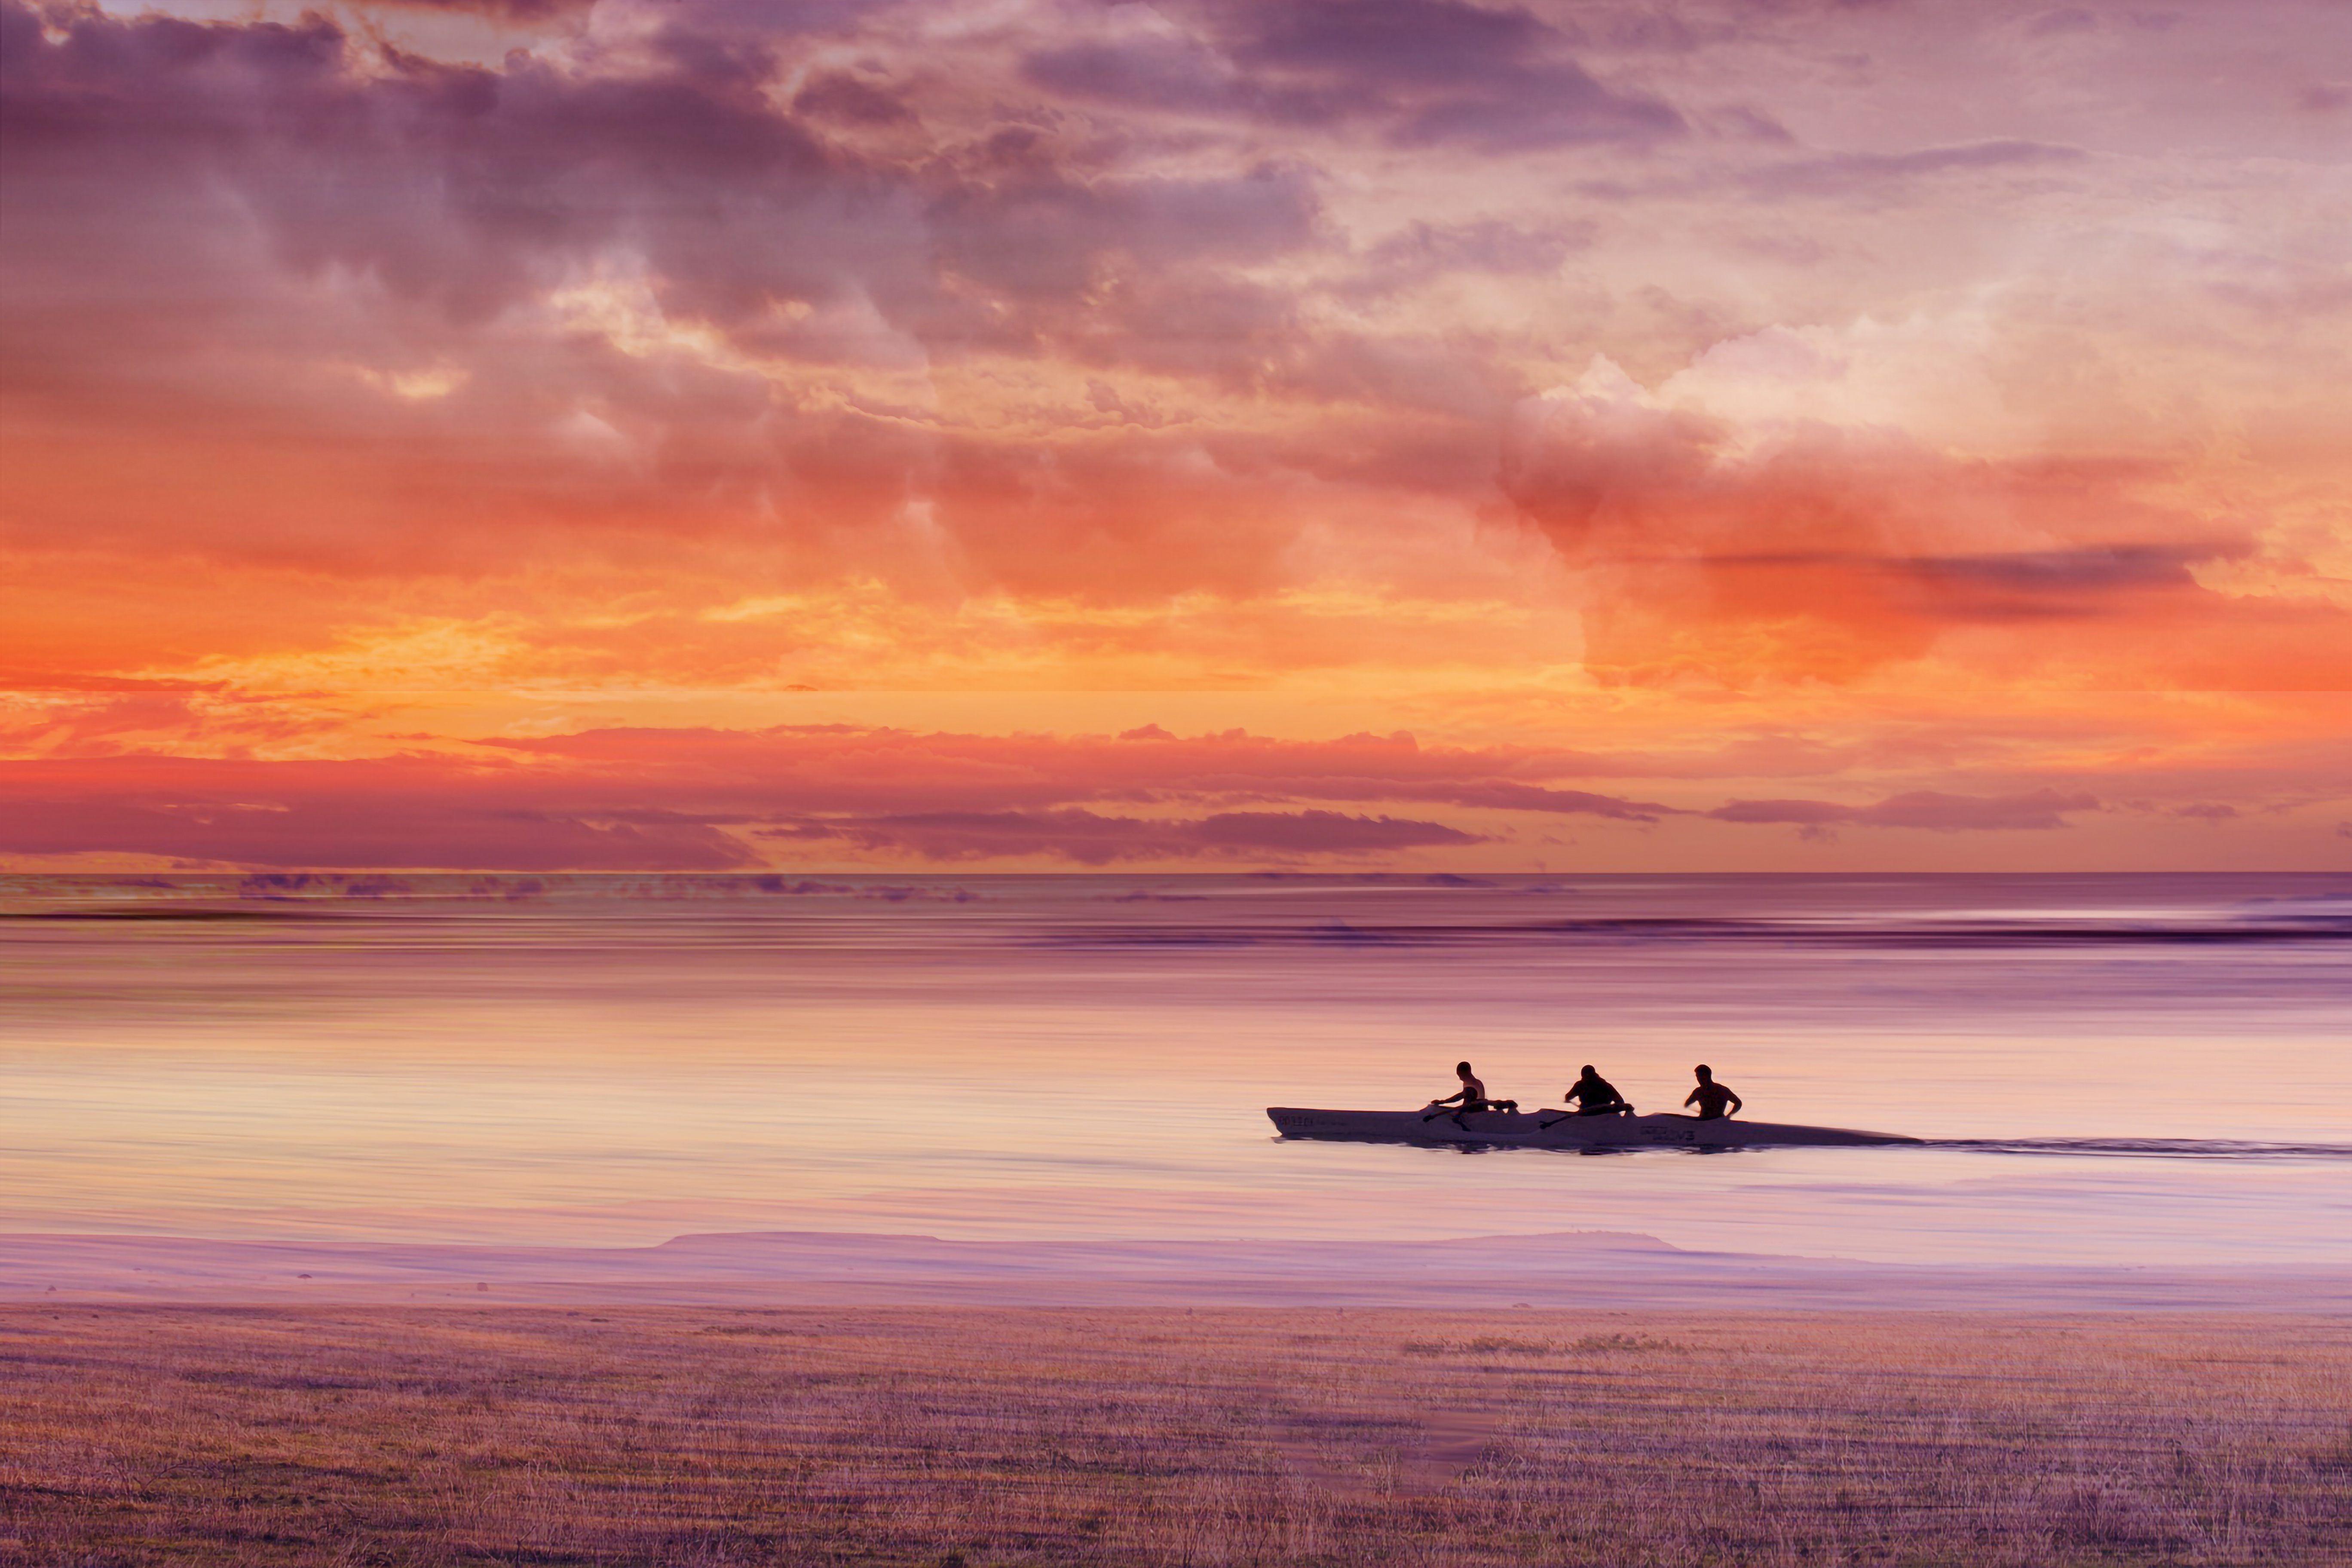
sky, cloud, water, boat, daytime, watercraft, ecoregion, natural landscape, People in nature, afterglow, tree, orange, sunlight, boats and boating equipment and supplies, red sky at morning, dusk, atmospheric phenomenon, landscape, canoe, sunrise, sunset, horizon, cumulus, calm, lake, dawn, shore, reflection, recreation, travel, art, beach, sun, coast, watercraft rowing, wave, sound, water transportation, ocean, evening, reservoir, wind wave, leisure, lake district, grassland, kayak, loch, boating, canoeing, arctic, vacation, silhouette, magenta, tide, winter, inlet, wildlife, sea